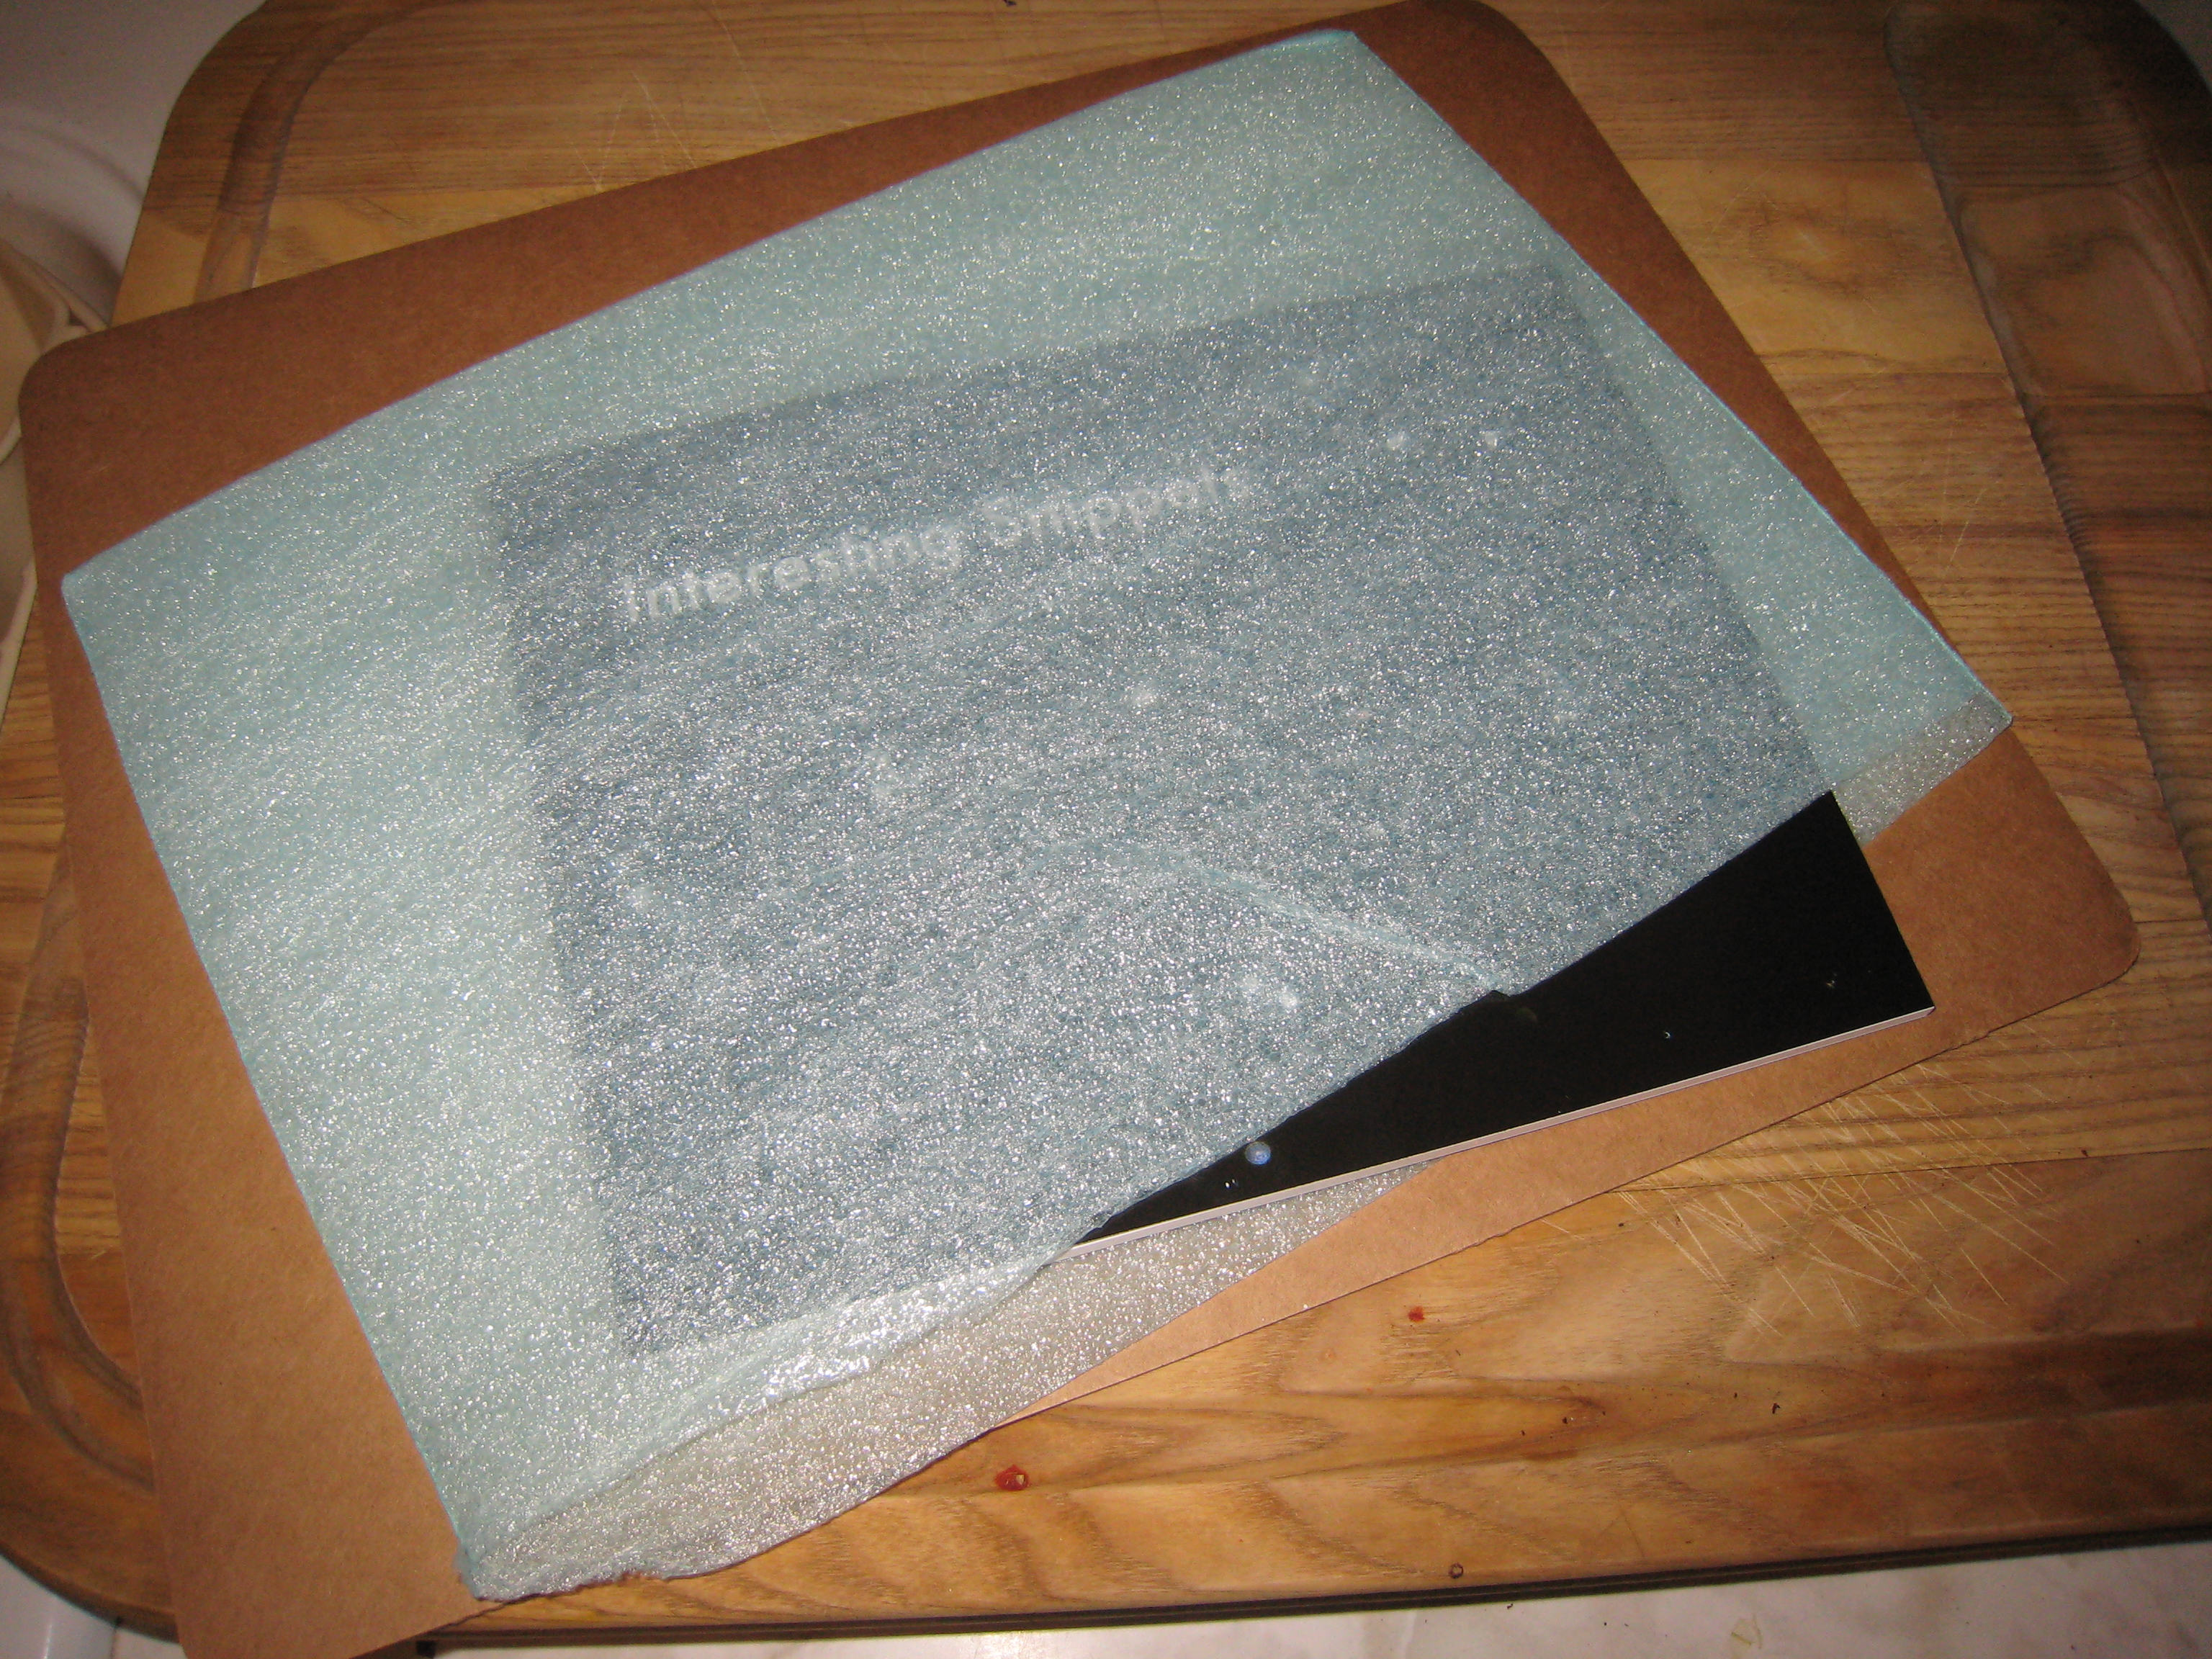
book, wood, floor, paper, material, textile, flickr, art, lulu, flooring, plywood, wood stain